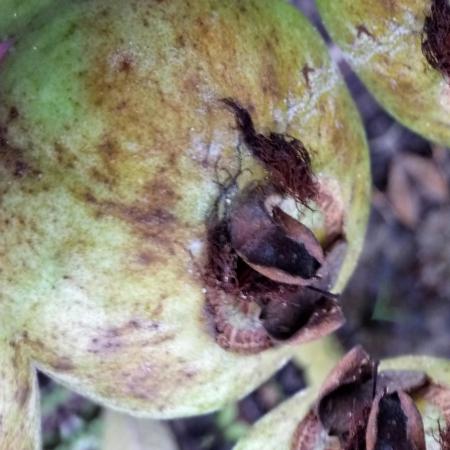
Label: Styler and Root